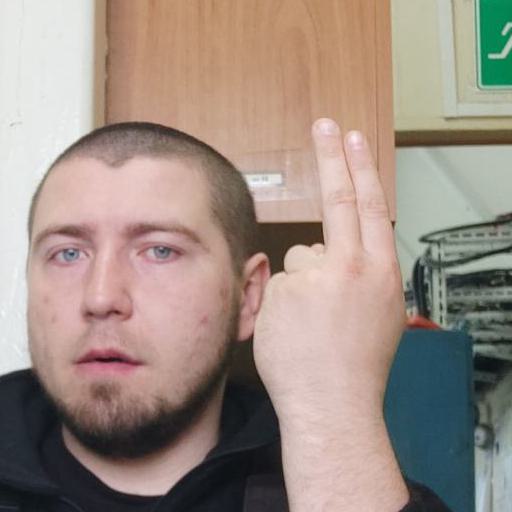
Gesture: two_up_inverted